Surface marker buoy

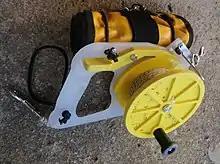
A rolled yellow DSMB secured to a dive reel with bungee loops.

Divers following the recommendations of some training organisations carry two differently coloured deco buoys underwater so that they can signal to their surface support for help and still remain underwater decompressing. For example, in some circles in Europe, a red buoy indicates normal decompression and a yellow buoy indicates a problem, such as shortage of gas, that the surface support should investigate and resolve. Although in other circles, two buoys (any colour) up one line means the same, currently the protocol is not universally accepted even within Europe. While the usual colours are red, yellow and orange, bright pink, lime green, bicoloured red and yellow, and black buoys are also available and may show up well in particular circumstances. It is quite common to have one or more stripes of reflective tape, which reflect light back towards the source. This works well if searchers have a good light source.